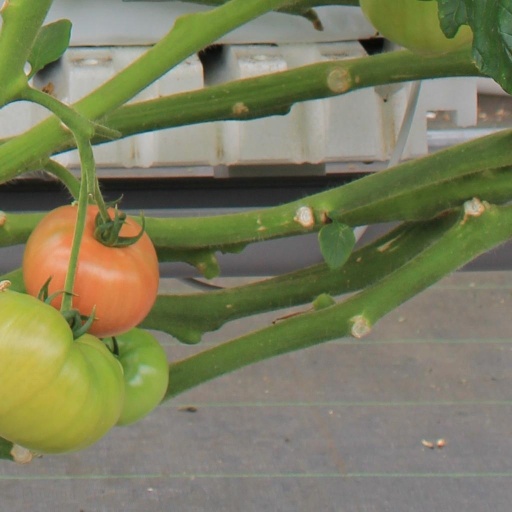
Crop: tomato